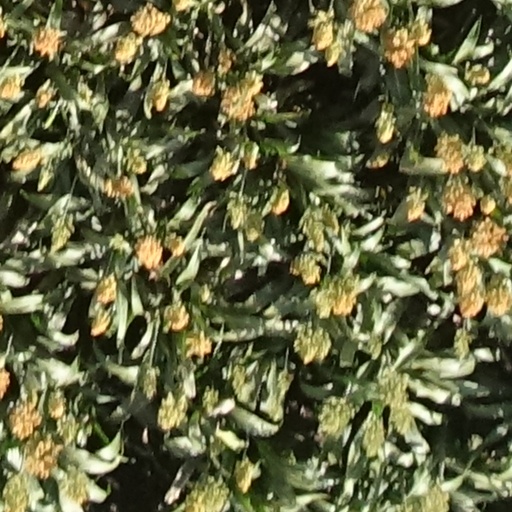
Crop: sorghum